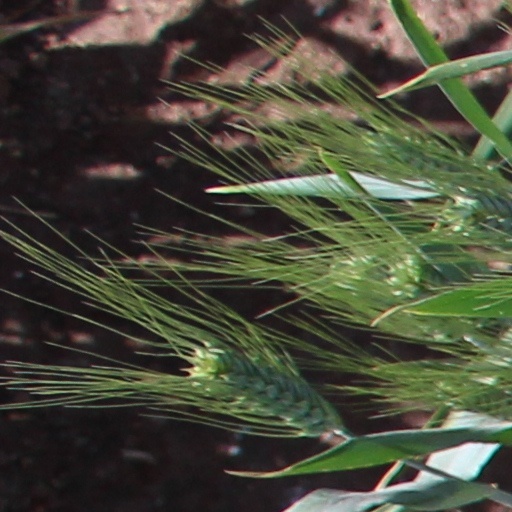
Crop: wheat